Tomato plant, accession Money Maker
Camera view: horizontal (90 deg, fisheye); turntable rotation: 330 degrees
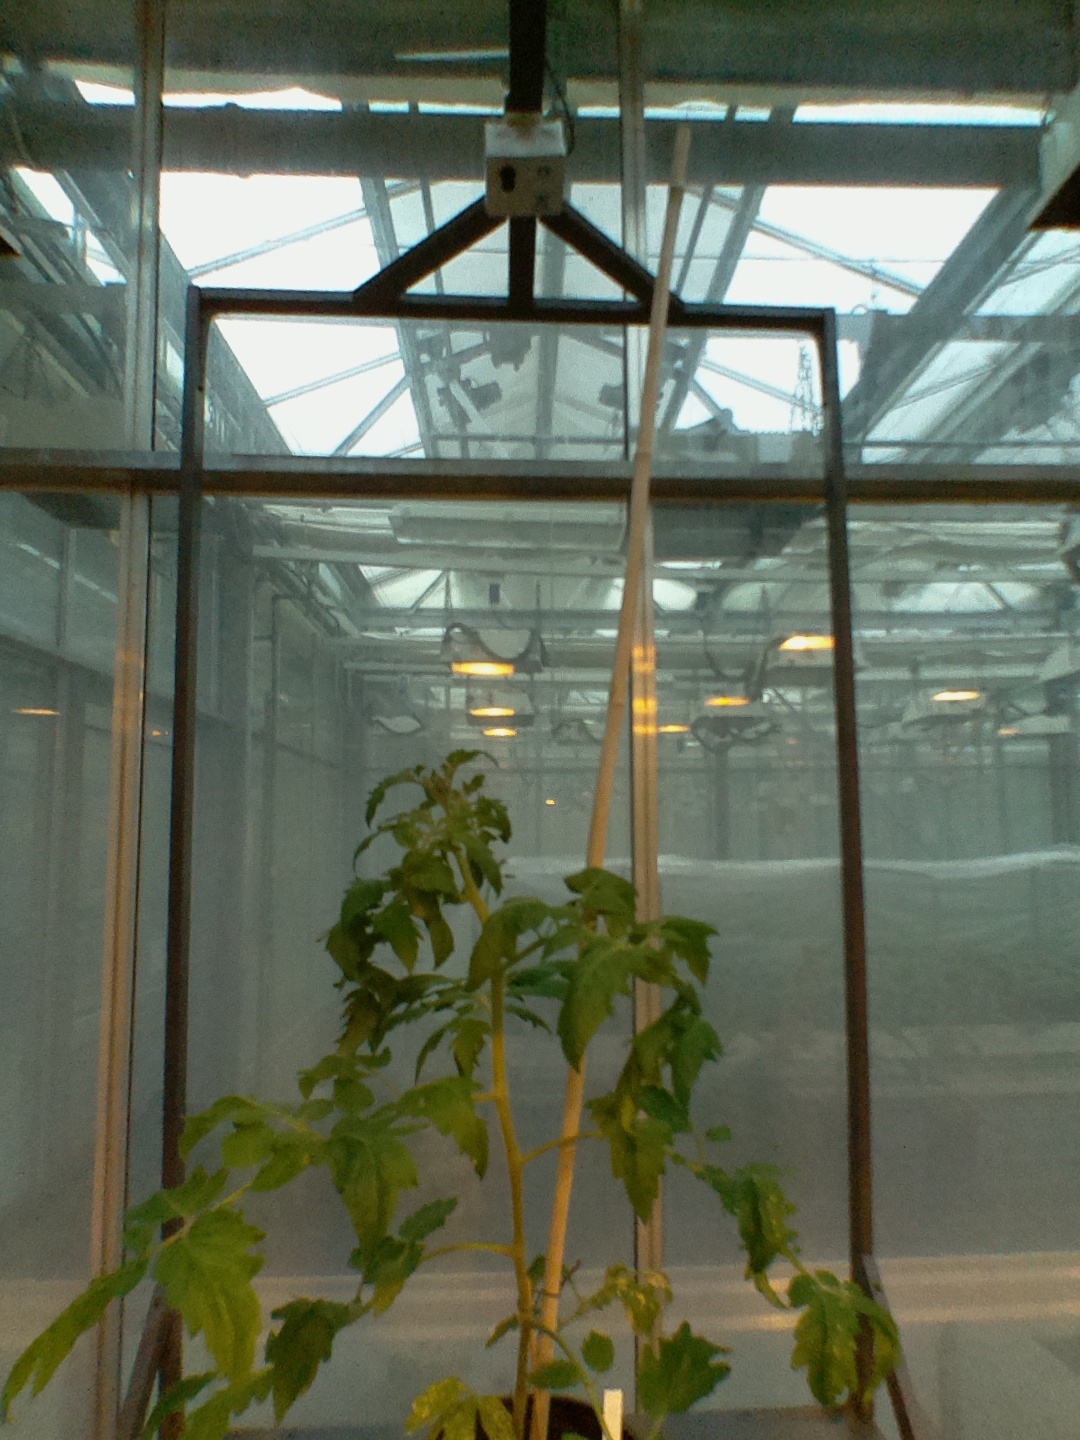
BBCH growth stage 53: 3 inflorescences visible